N-sulfoglucosamine sulfohydrolase

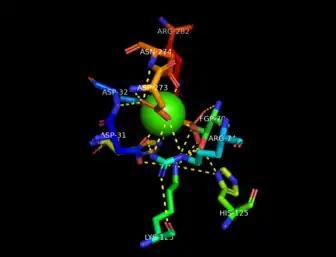
Active site of N-sulfoglucosamine sulfohydrolase enzyme. Generated from 4MHX.

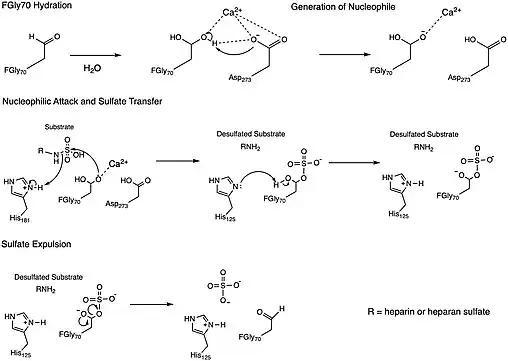
N-sulfoglucosamine sulfohydrolase mechanism for the removal of sulfate from heparin or heparan sulfate substrate.

One of the proposed mechanisms for the N-sulfoglucosamine sulfohydrolase, depicted in the figure above, was inspired by a mechanism determined for a sulfatase enzymes, which similarly cleave sulfate ester groups from their substrates. The N-sulfoglucosamine sulfohydrolase mechanism involves four key residues found in the enzyme active site: formylglycine (FGly70), two histidines (His125 and His181), and aspartic acid (Asp273). The formylglycine residue (FGly70) is first hydrated to form a geminal diol whose hydroxyl group subsequently coordinates with a Calcium(II) ion in the active site. A neighboring aspartic acid residue (Asp273) then acts as a base to deprotonate the coordinated hydroxyl group in the geminal diol, which acts as a nucleophile to the sulfate group on the substrate and leads to the cleavage of the substrate nitrogen-sulfur bond. A proximal histidine residue (His181) is proposed to donate a proton as a replacement for the sulfate group that was involved in the nitrogen-sulfur bond. At this point, the formylglycine (FGly70) has the sulfate group attached adjacent to a hydroxyl group, which is believed to be deprotonated by a second histidine group (His125) so that the negatively-charged oxygen atom can participate in the removal of the sulfate group from the residue. This final step liberates the enzyme from the sulfate group.